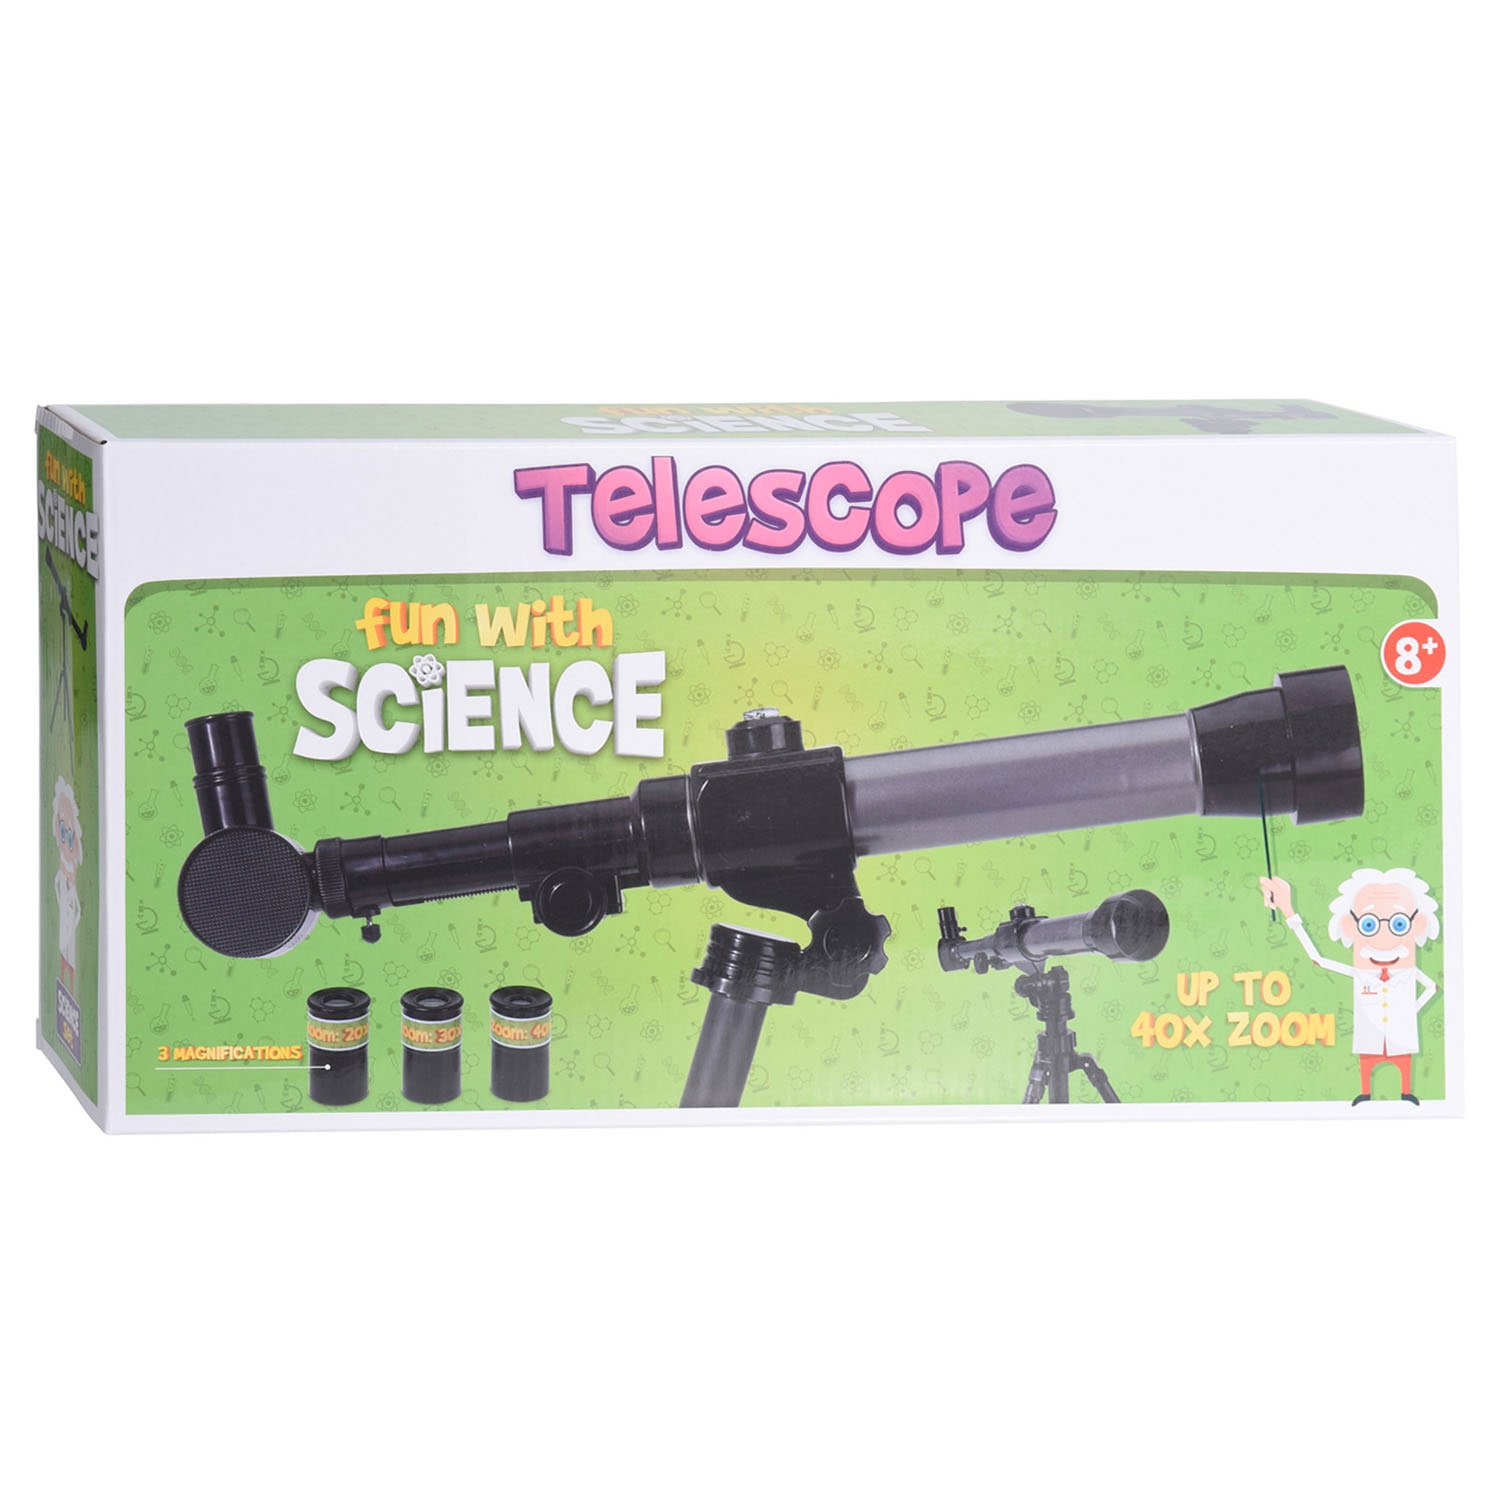
Telescoop op standaard
Met deze speelgoed kun je tot wel 40 keer inzoomen. De telescoop heeft drie lenzen waarmee de telescoop 20, 30 of 40 keer kan inzoomen.
Brand: fietsaccessoires.nl
Category: Toys & Games > Toys > Educational Toys > Astronomy Toys & Models > Telescopes